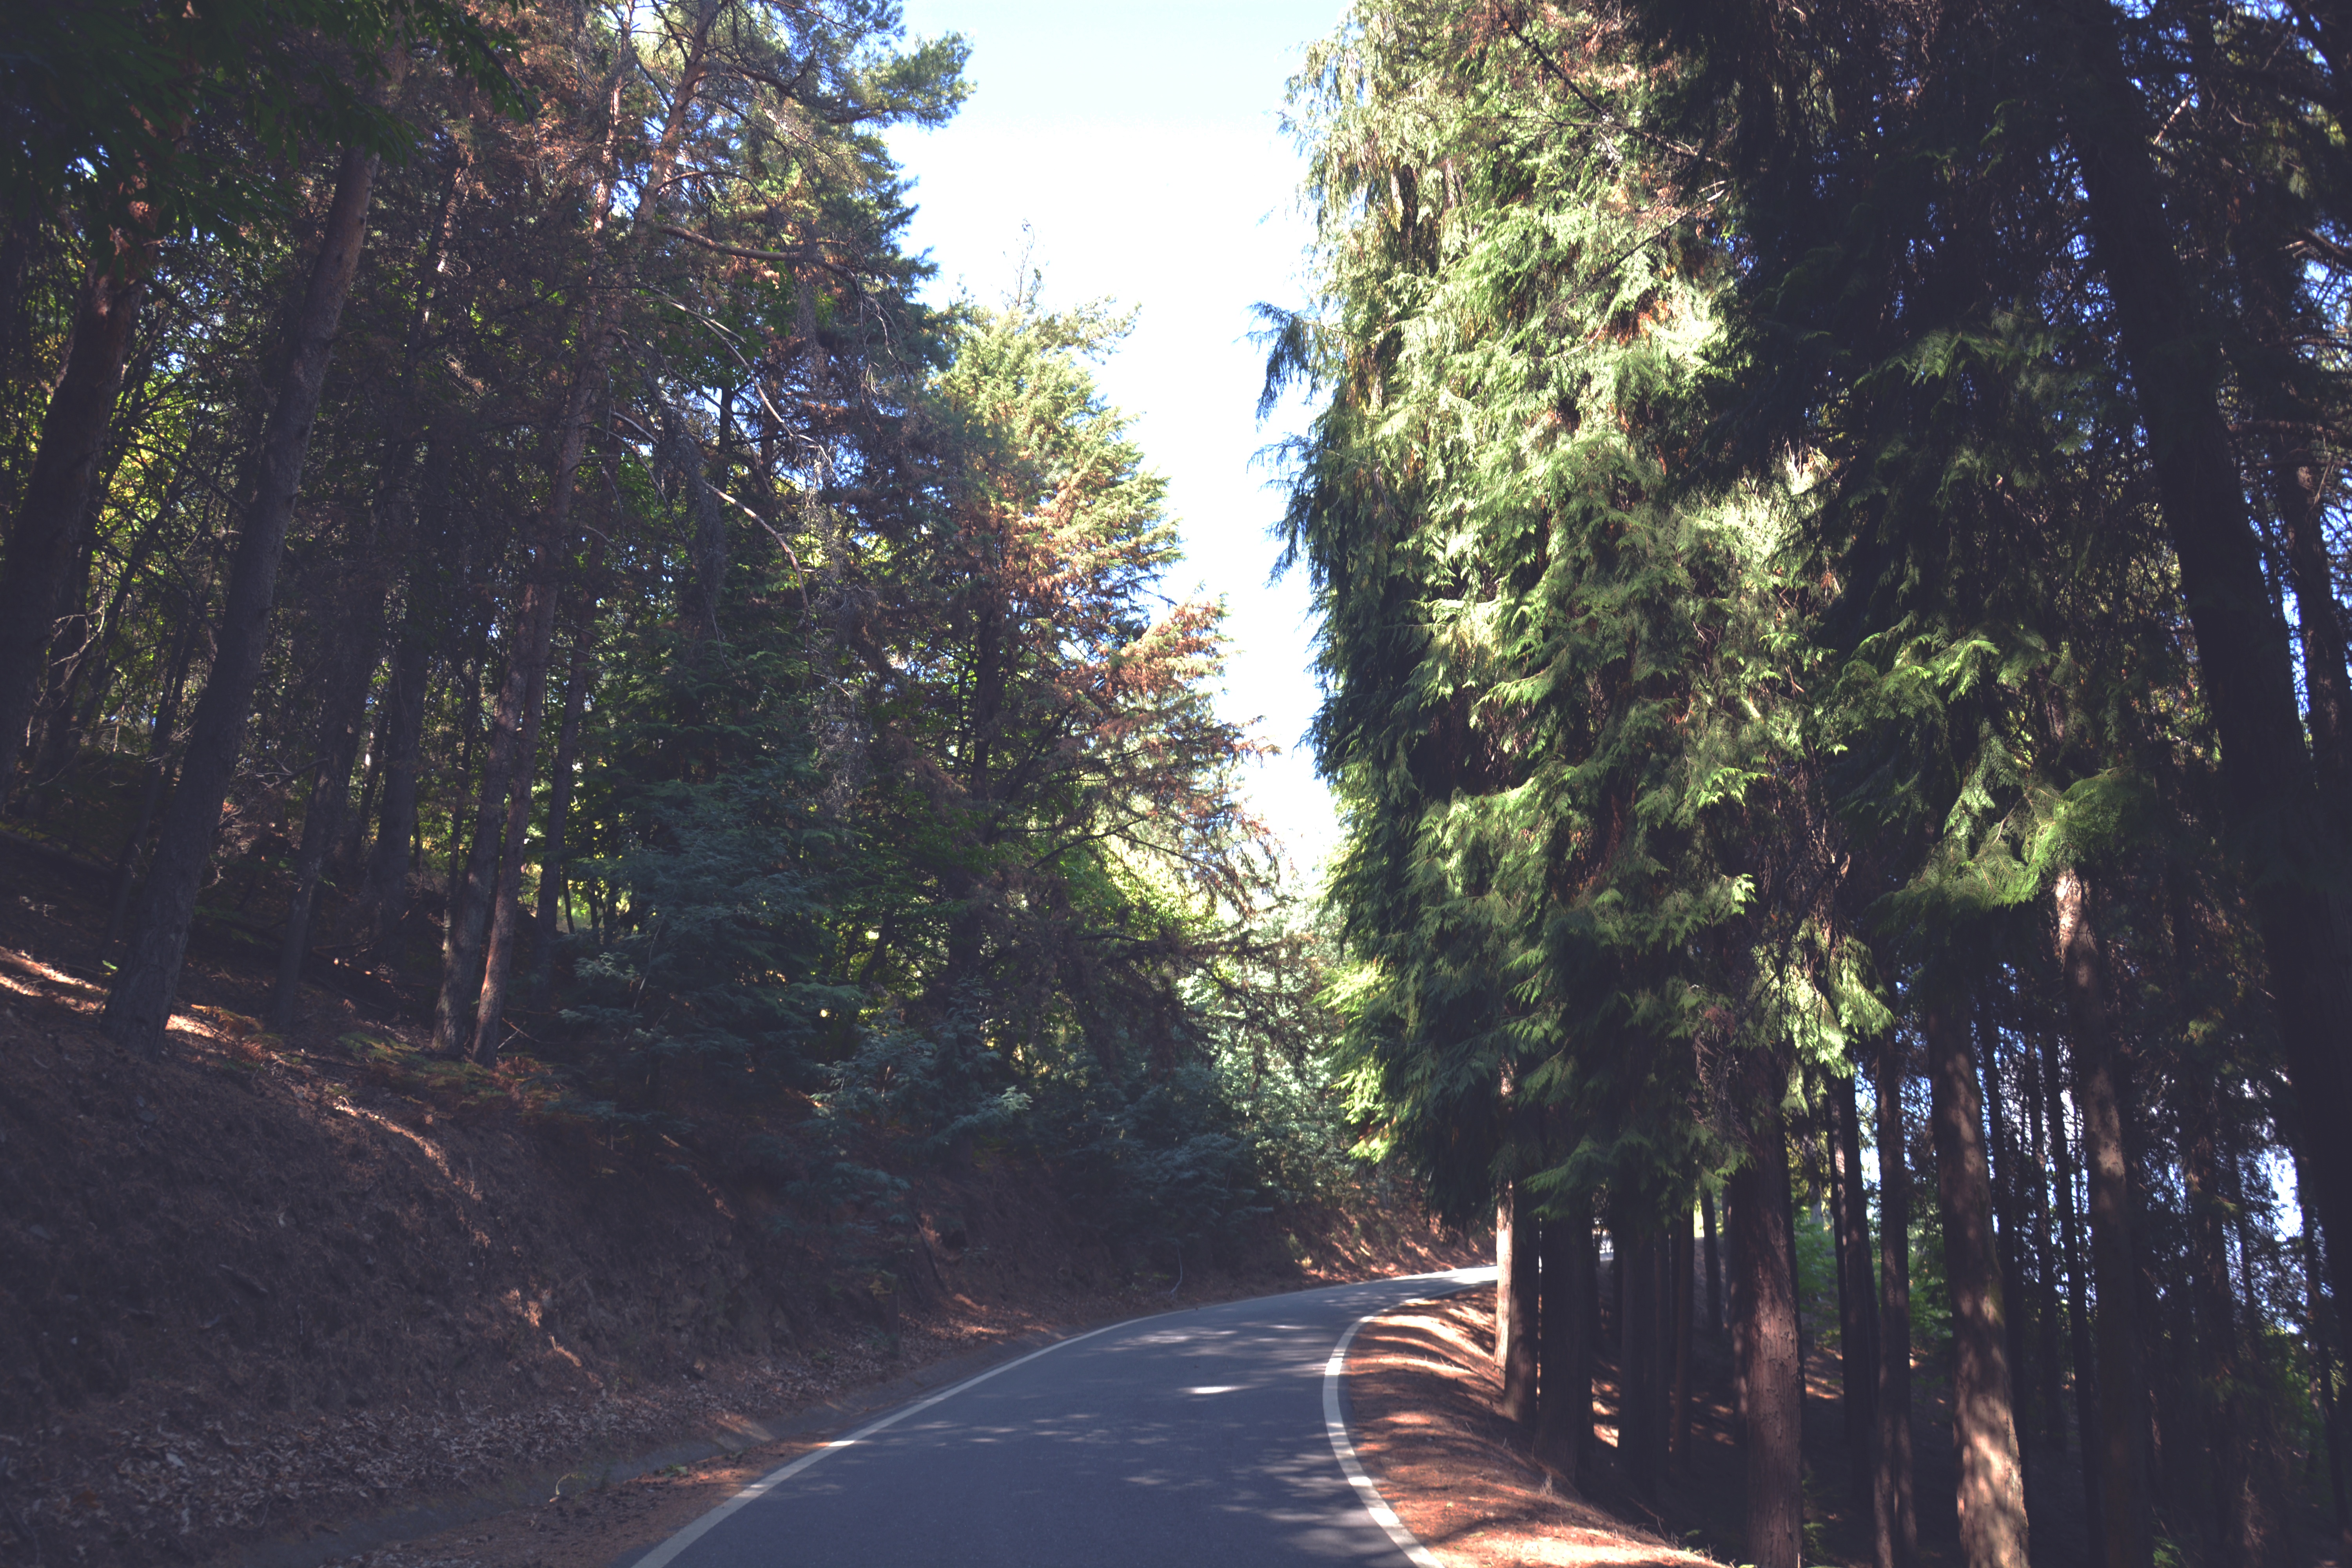
tree, nature, forest, road, trail, sunlight, morning, leaf, jungle, autumn, infrastructure, woodland, habitat, rural area, natural environment, woody plant